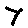
Label: 7